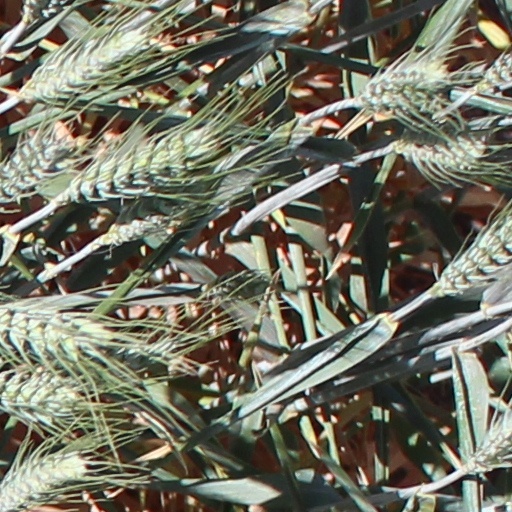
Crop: wheat